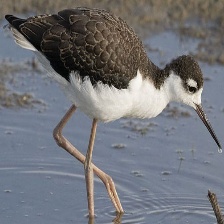
Species: BLACK NECKED STILT
Scientific name: HIMANTOPUS MEXICANUS